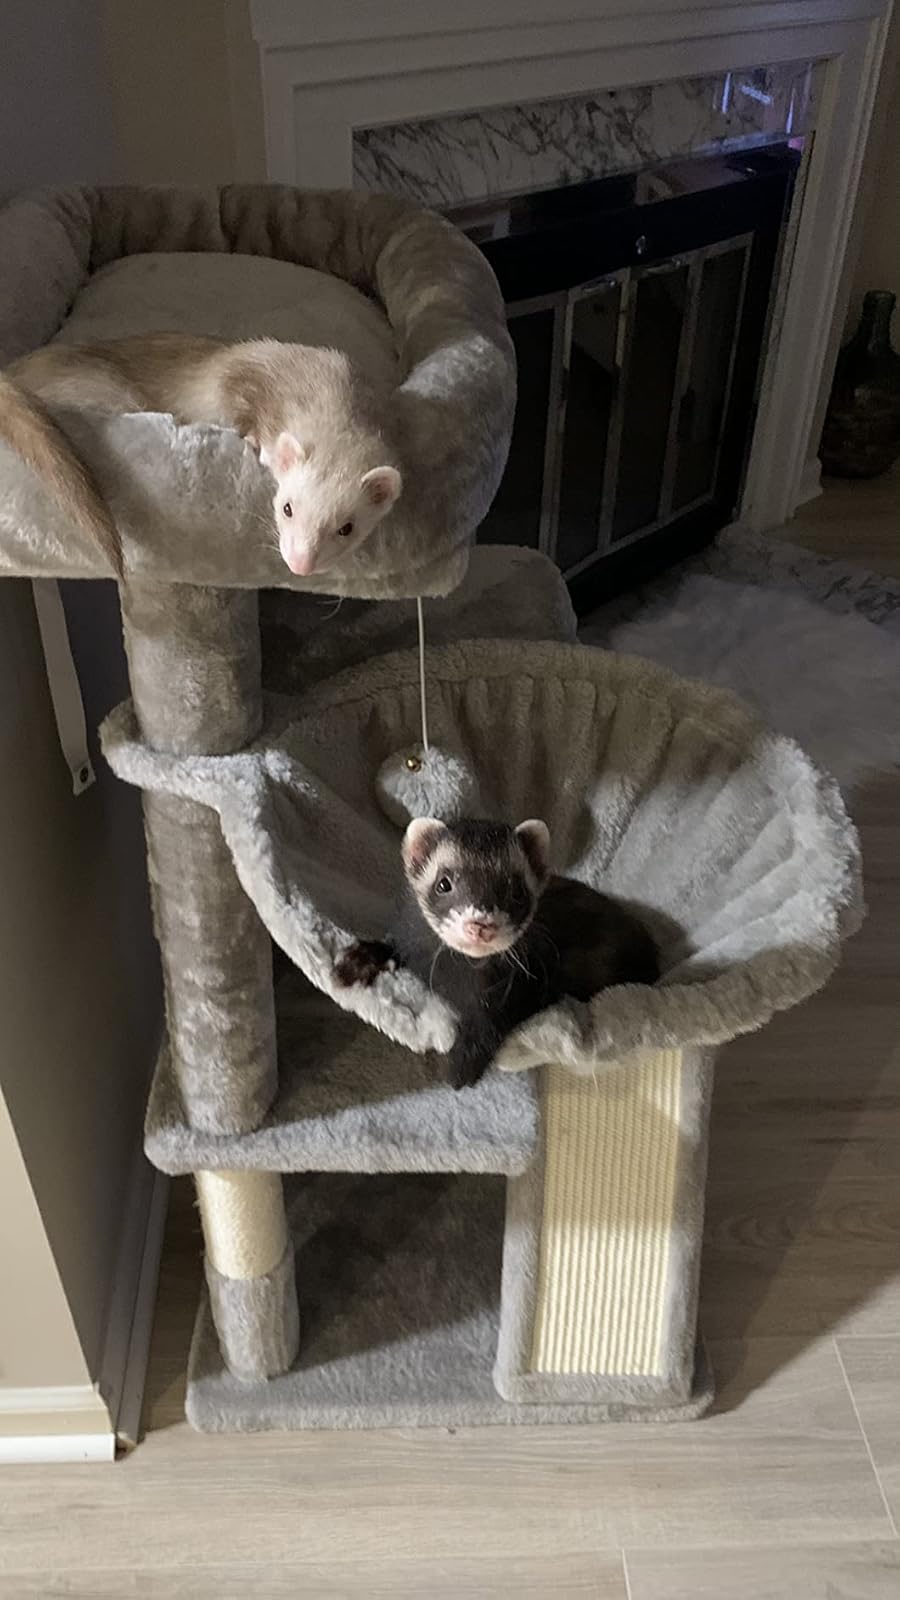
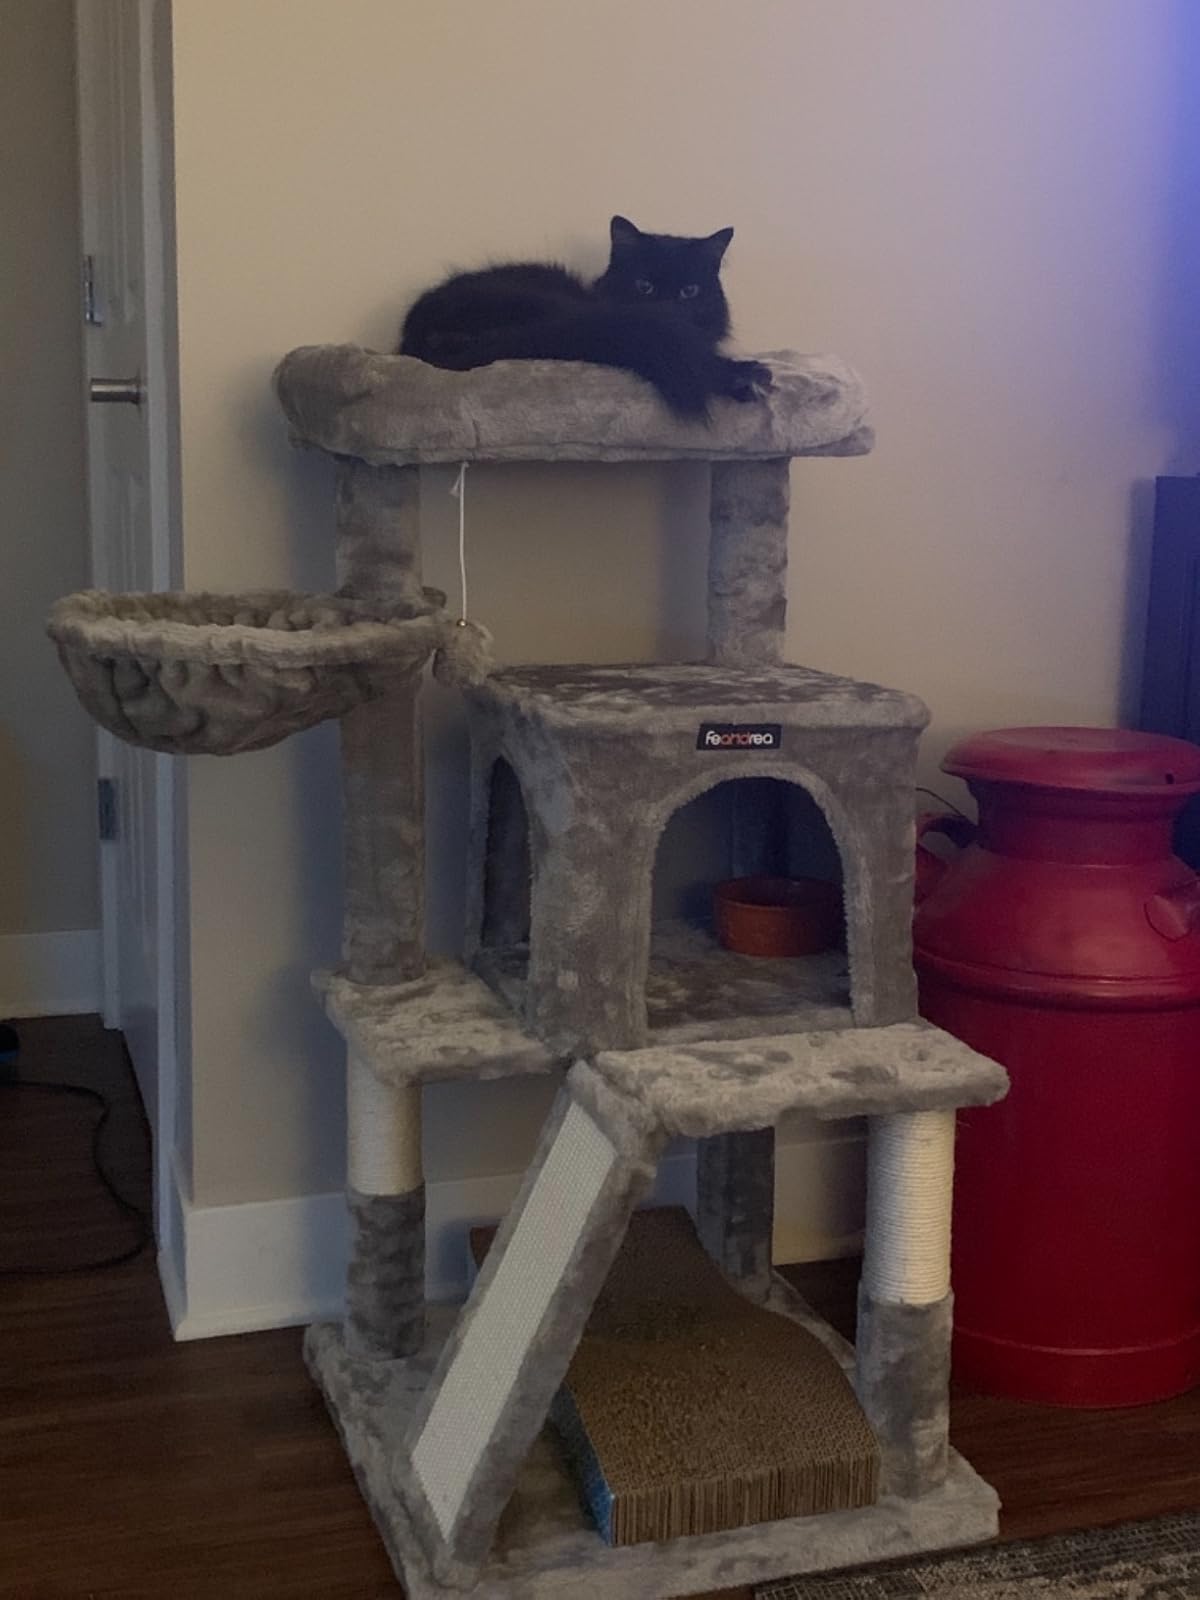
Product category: items_cat tree
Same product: yes